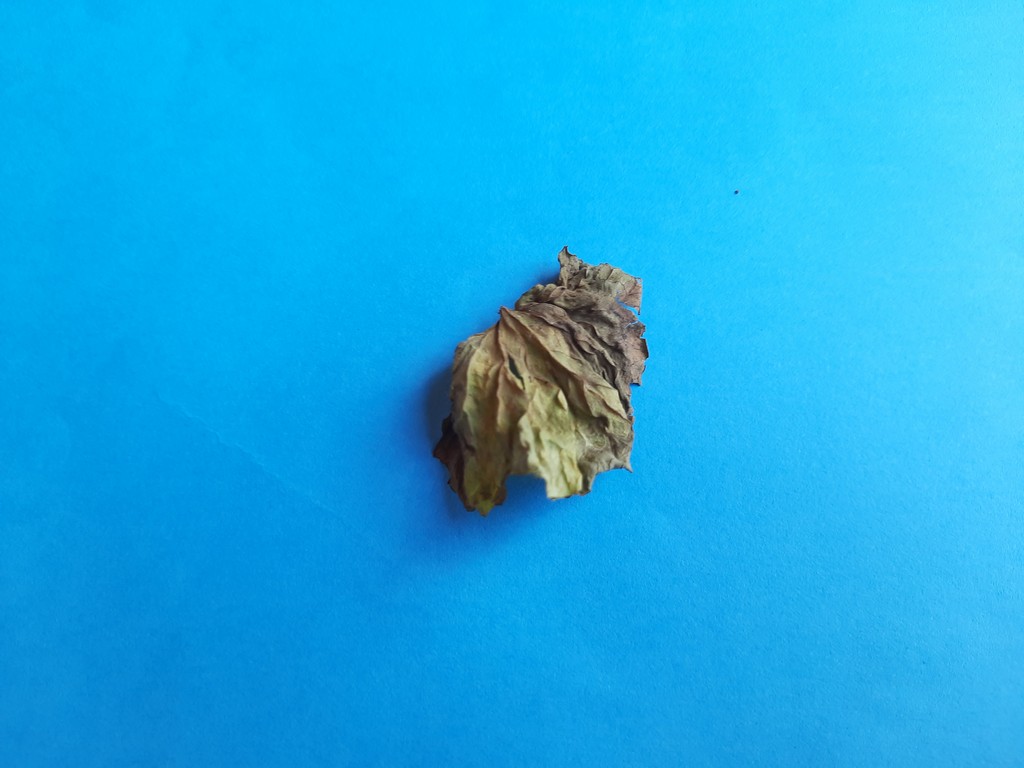
Label: Dried